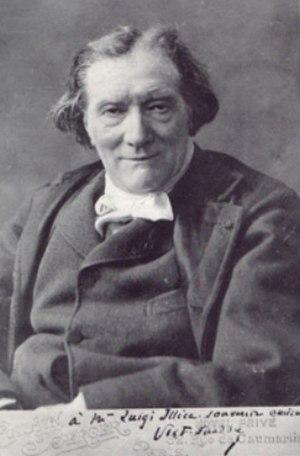
Victorien Sardou, né le 5 septembre 1831 à Paris où il est mort le 8 novembre 1908, est un auteur dramatique français, connu également pour ses eaux-fortes médiumniques. Il était grand-croix de la Légion d'honneur.